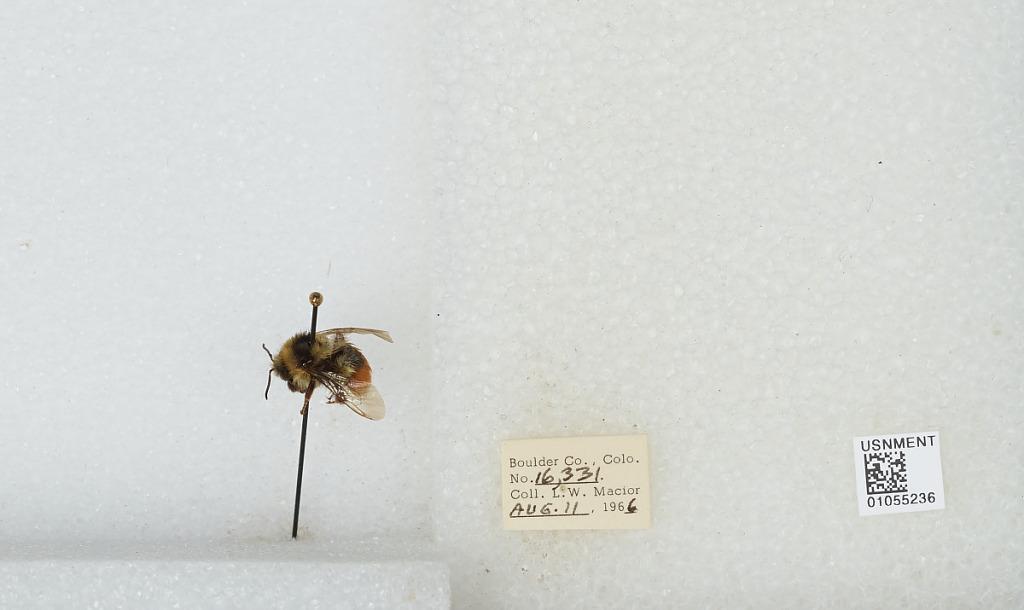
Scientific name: Bombus (Pyrobombus) bifarius Cresson
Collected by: L. Macior
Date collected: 1966-8-11
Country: United States
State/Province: Colorado
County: Boulder
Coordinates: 40.0017, -105.308